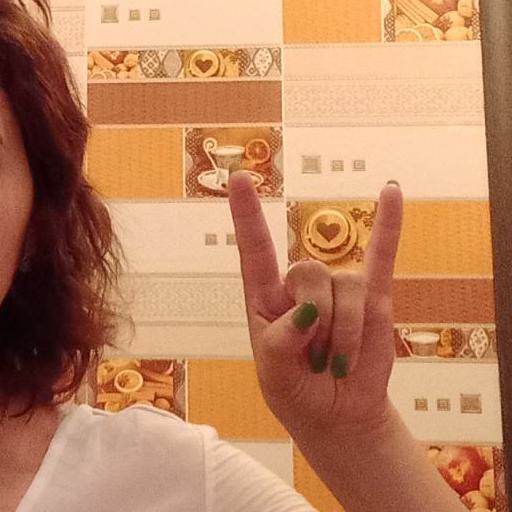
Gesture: rock